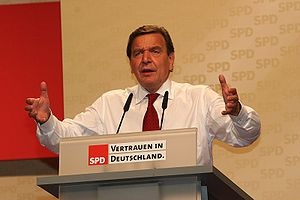
Forbundsdagsvalget 2005
Gerhard Schröder ønskede fornyet tillid, .....
Det føderale valg i Tyskland i 2005 blev afholdt den 18. september til valg af medlemmer til den 16. Forbundsdag. Resultatet blev, at regeringskoalitionen mellem SPD og De grønne under ledelse af Gerhard Schröder måtte gå af og blev erstattet af en storkoalition mellem CDU/CSU og SPD. Med Angela Merkel, der var CDUs kanslerkandidat ved valget, fik Tyskland sin første kvindelige forbundskansler.